Pope Gelasius I

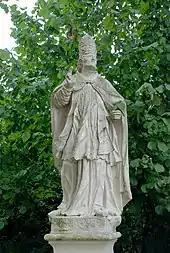
A statue of Gelasius I, at Schloss Stainz

Cardinal Giuseppe Maria Tomasi quoted a portion of a missal that was attributed to Gelasius in the Mass that was entitled 'Contra obloquentes' and published it. The section read: Grant, We beseech Thee, O Lord, that we do not trouble ourselves about the contradiction of spurious minds, but once that very wickedness has been spurned let us pray that you suffer us neither to be frightened by the unjust criticisms, nor to be attracted to the insidious flatteries, but rather to love that which Thou dost command ... In 1751, Pope Benedict XIV published this quotation within his Apostolic Constitution "Providas" that attacked freemasonry.